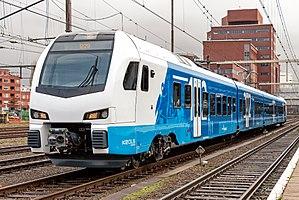
Keolis est un opérateur privé de transport public franco-québécois du secteur des transports de voyageurs. Il exploite des réseaux de bus, métros, tramways, cars, vélos en location, parkings, navettes maritimes, funiculaires, trolleybus ainsi que des services aéroportuaires.